Lujza Blaha

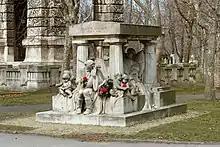
Blaha's grave in the Kerepesi Cemetery

Her tomb in Kerepesi Cemetery has been described as "one of the finest pieces in the Hungarian national pantheon".